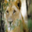
Label: lion